The Midnight Sun (1926 film)

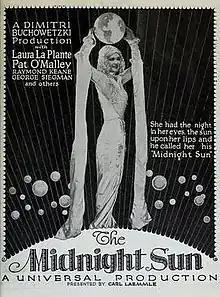
Advertisement

The Midnight Sun is a 1926 American silent drama film directed by Dimitri Buchowetzki and starring Laura La Plante, Pat O'Malley, and Michael Vavitch. It is based on a novel by the French writer Pierre Benoît. The film is set in pre-Revolutionary Tsarist Russia.